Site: brandenburg
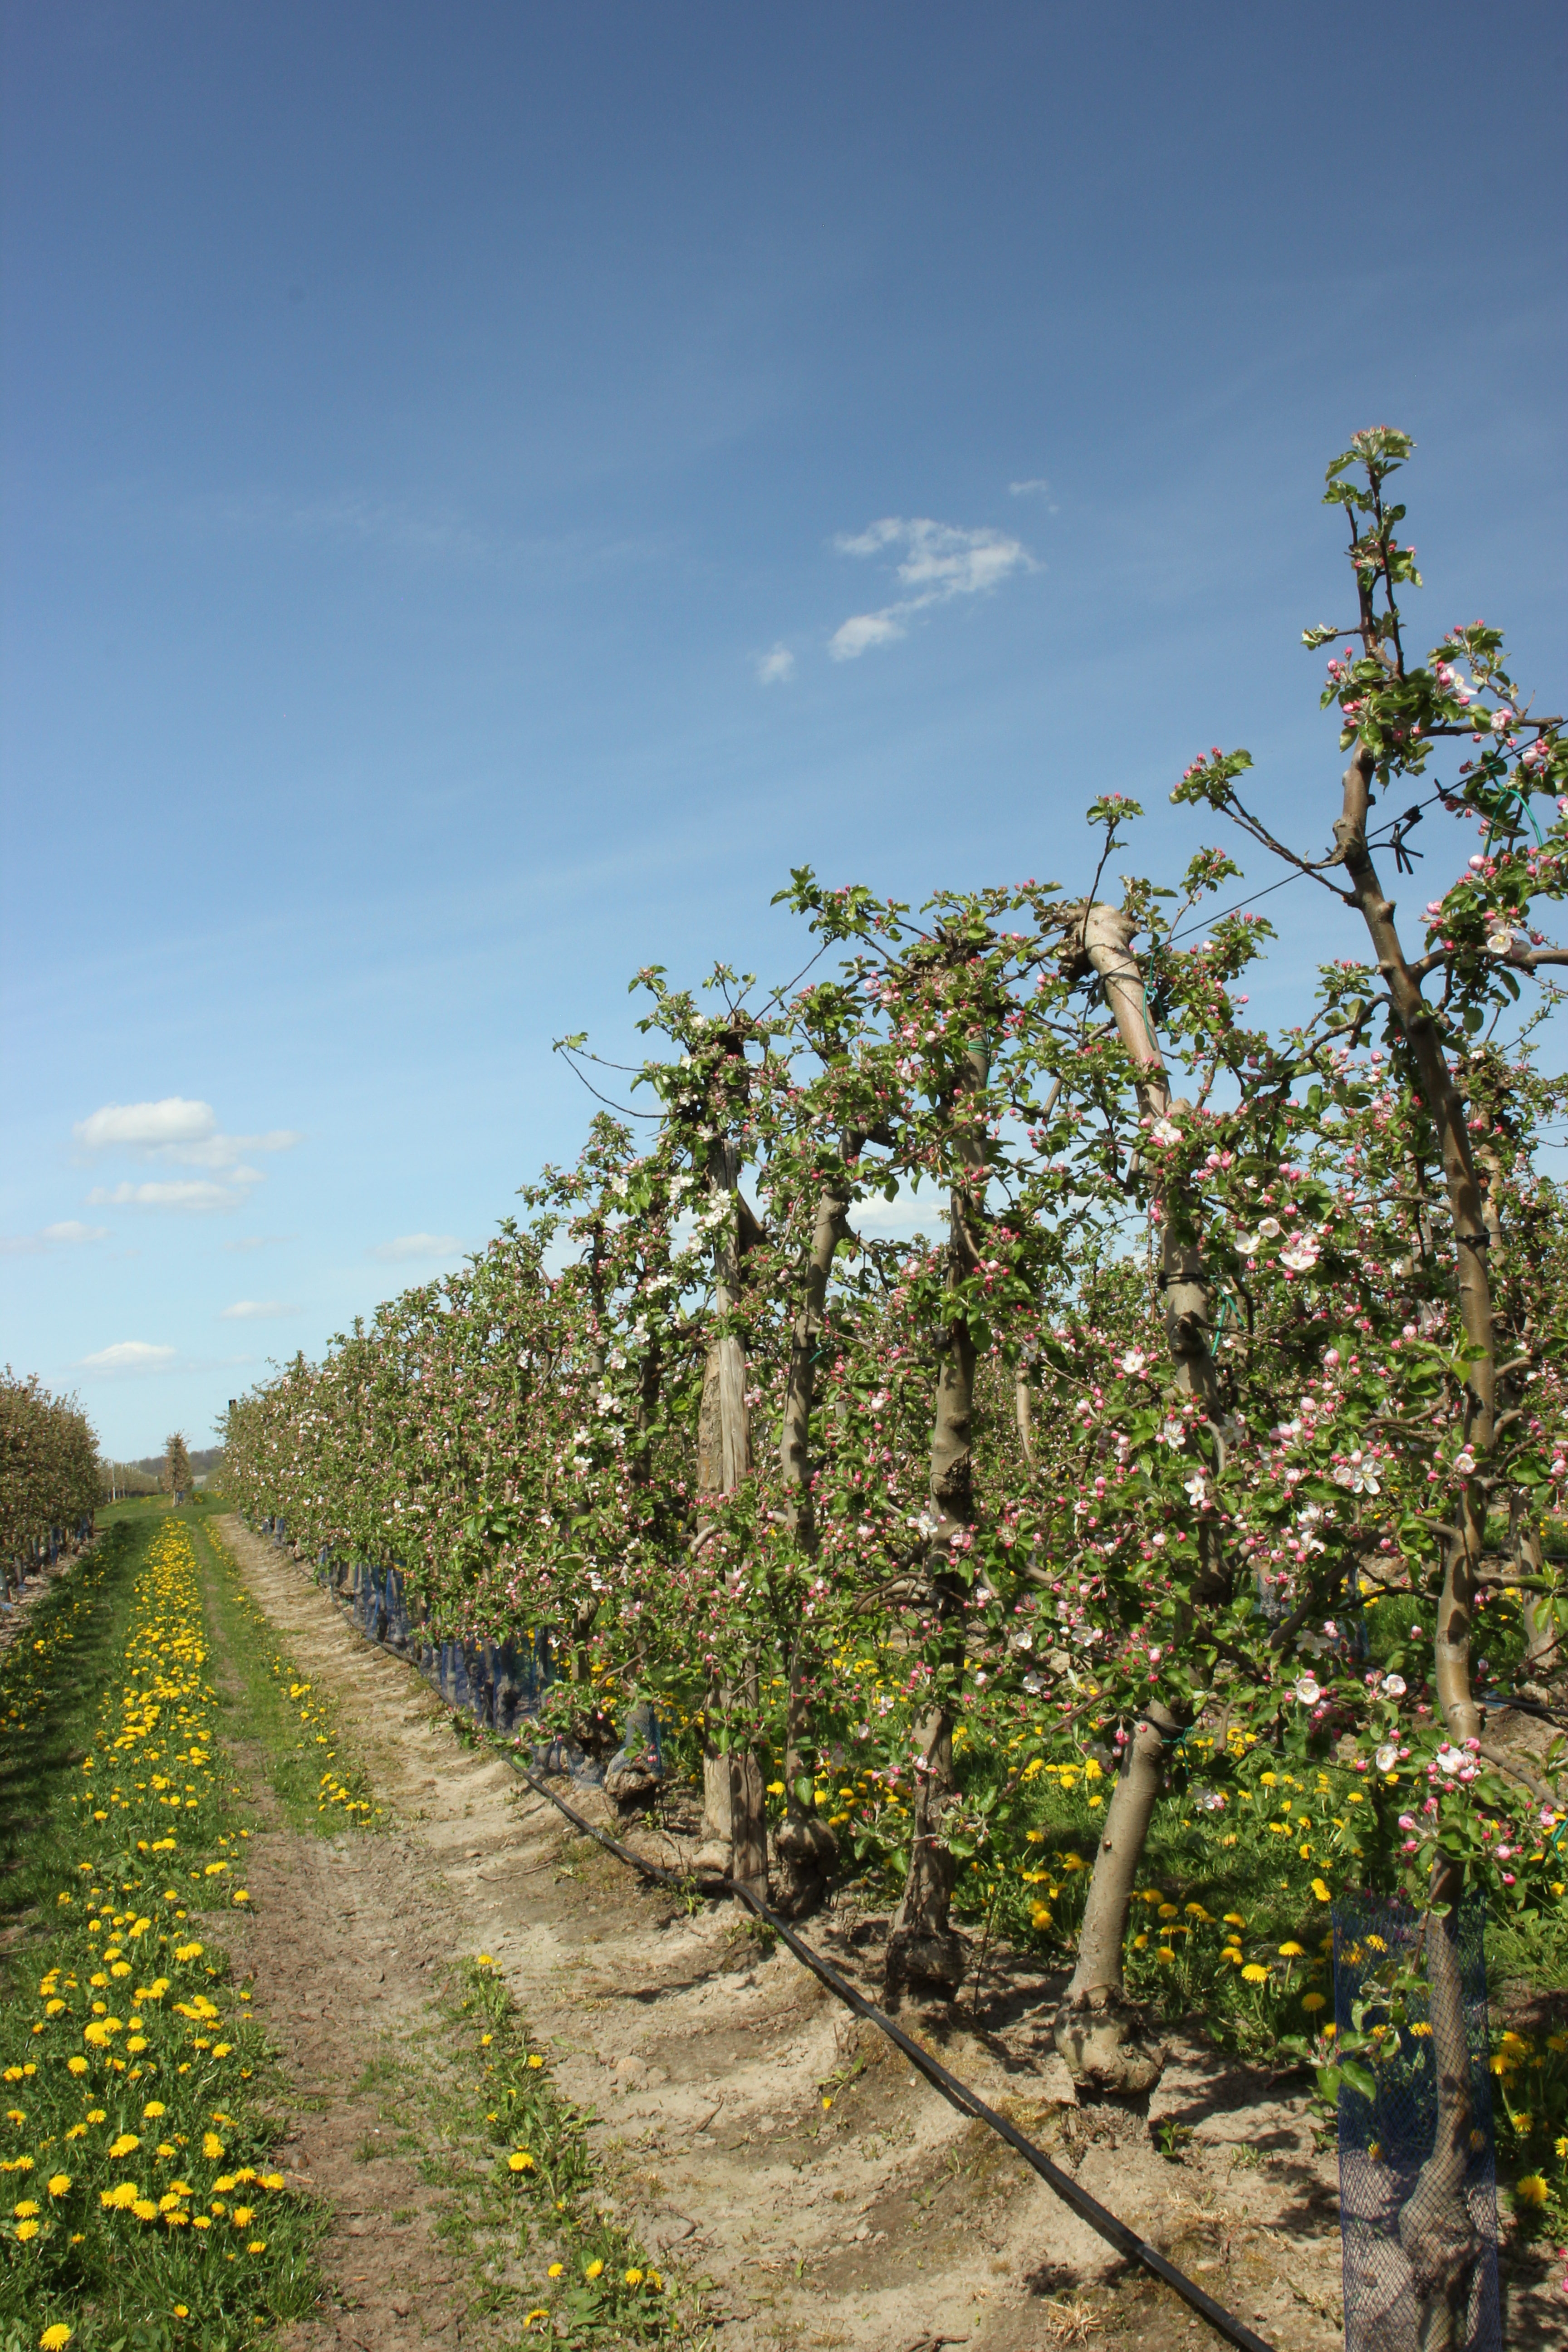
Growth stage (BBCH 57): Inflorescence emergence